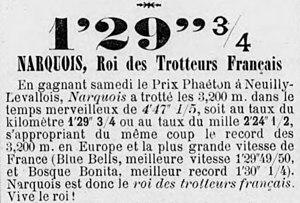
Article de presse annonçant le record européen de l'étalon Narquois
Narquois est un cheval de course né dans le Calvados, un Anglo-normand de type trotteur. C'est l'un des premiers fils du principal étalon à l'origine du Trotteur français, le chef de race Fuschia. Comme lui, Narquois devient un excellent compétiteur, parallèlement réputé pour sa laideur. Il court régulièrement en binôme avec sa demi-sœur, la jument Nitouche.